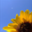
Label: sunflower